Charnockite, St. Thomas Mount

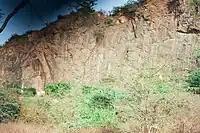
Charnockite rock quarry at Pallavaram

In order to determine the geological age of the charnockitic region of the Pallavaram area in the Madras (Chennai) Block, palaeomagnetic investigations were carried out at 12 sites, which suggested an age of magnetization in the Pallavaram charnockites as 2600 Ma while in the St. Thomas Mount the period of emplacement was assessed as 1650 Ma (Mesoproterozoic). There was a further inference that the Madras block granulites indicated crustal evolution similar to those in the Eastern Ghats belt with identical palaeopoles from both the areas. The study also noted that "pressure, temperature and the chemical potential of water were constant for assemblages separated by large distances."